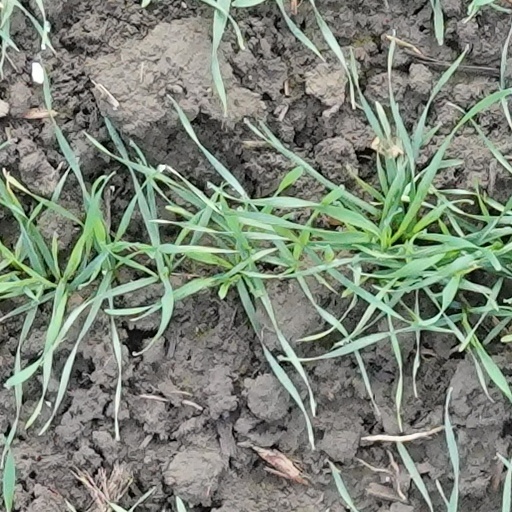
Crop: wheat